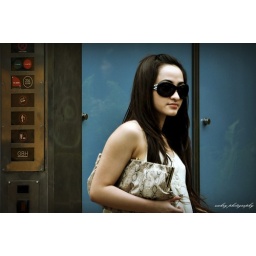
girl in glasses